Leopold I, Prince of Anhalt-Dessau

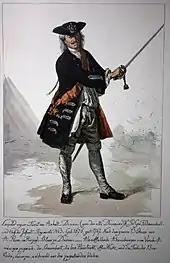
"The Old Dessauer" (German: der alte Dessauer), was a minor field commander but a talented drill master who modernized the Prussian infantry.

Although the reputation gained by the Prussian army in the wars fought between 1675 and 1715 was a good one, it was still considered one of the minor military forces in Europe by 1740, when the War of the Austrian Succession broke out. Leopold's outstanding achievement just before this time was his training of the Prussian infantry. The "Old Dessauer" was one of the sternest disciplinarians in an age of stern discipline, and the technical training of the infantry under his hand made the Prussian infantry into a formidable fighting force whose effectiveness had not yet been demonstrated. Leopold was essentially an infantry soldier; in his time, artillery usually did not decide battles, but he nonetheless chose to neglect the cavalry service, with results that manifested themselves at the Battle of Mollwitz in 1741. Frederick II of Prussia led the cavalry himself at the battles of Hohenfriedberg in 1745 and Leuthen in 1757, but had it not been for the supporting infantry trained by Leopold he would never have had the opportunity to do so.